History of Missouri

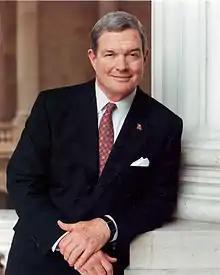
Christopher Bond became the youngest person elected Governor of Missouri in 1972 and was part of the rise of the Republican Party in the state.

Two years after their gains in the legislature, Republicans continued their ascendance in Missouri politics: Christopher Bond, the Republican state auditor, became the youngest person elected governor in state history in 1972. Republicans would control the governor's mansion for sixteen of the next twenty years, and they implemented significant structural reforms in that period. In the same election, Missouri voters approved a comprehensive reorganization of the executive branch of the state, bringing the state's employees under the control of directors who report to the governor. The legislature under Bond took conservative measures, including eliminating property taxes on household goods and instituting mandatory sentencing for gun crimes. Despite Democrats retaining control of both houses of the legislature, the General Assembly did not pass the Equal Rights Amendment.